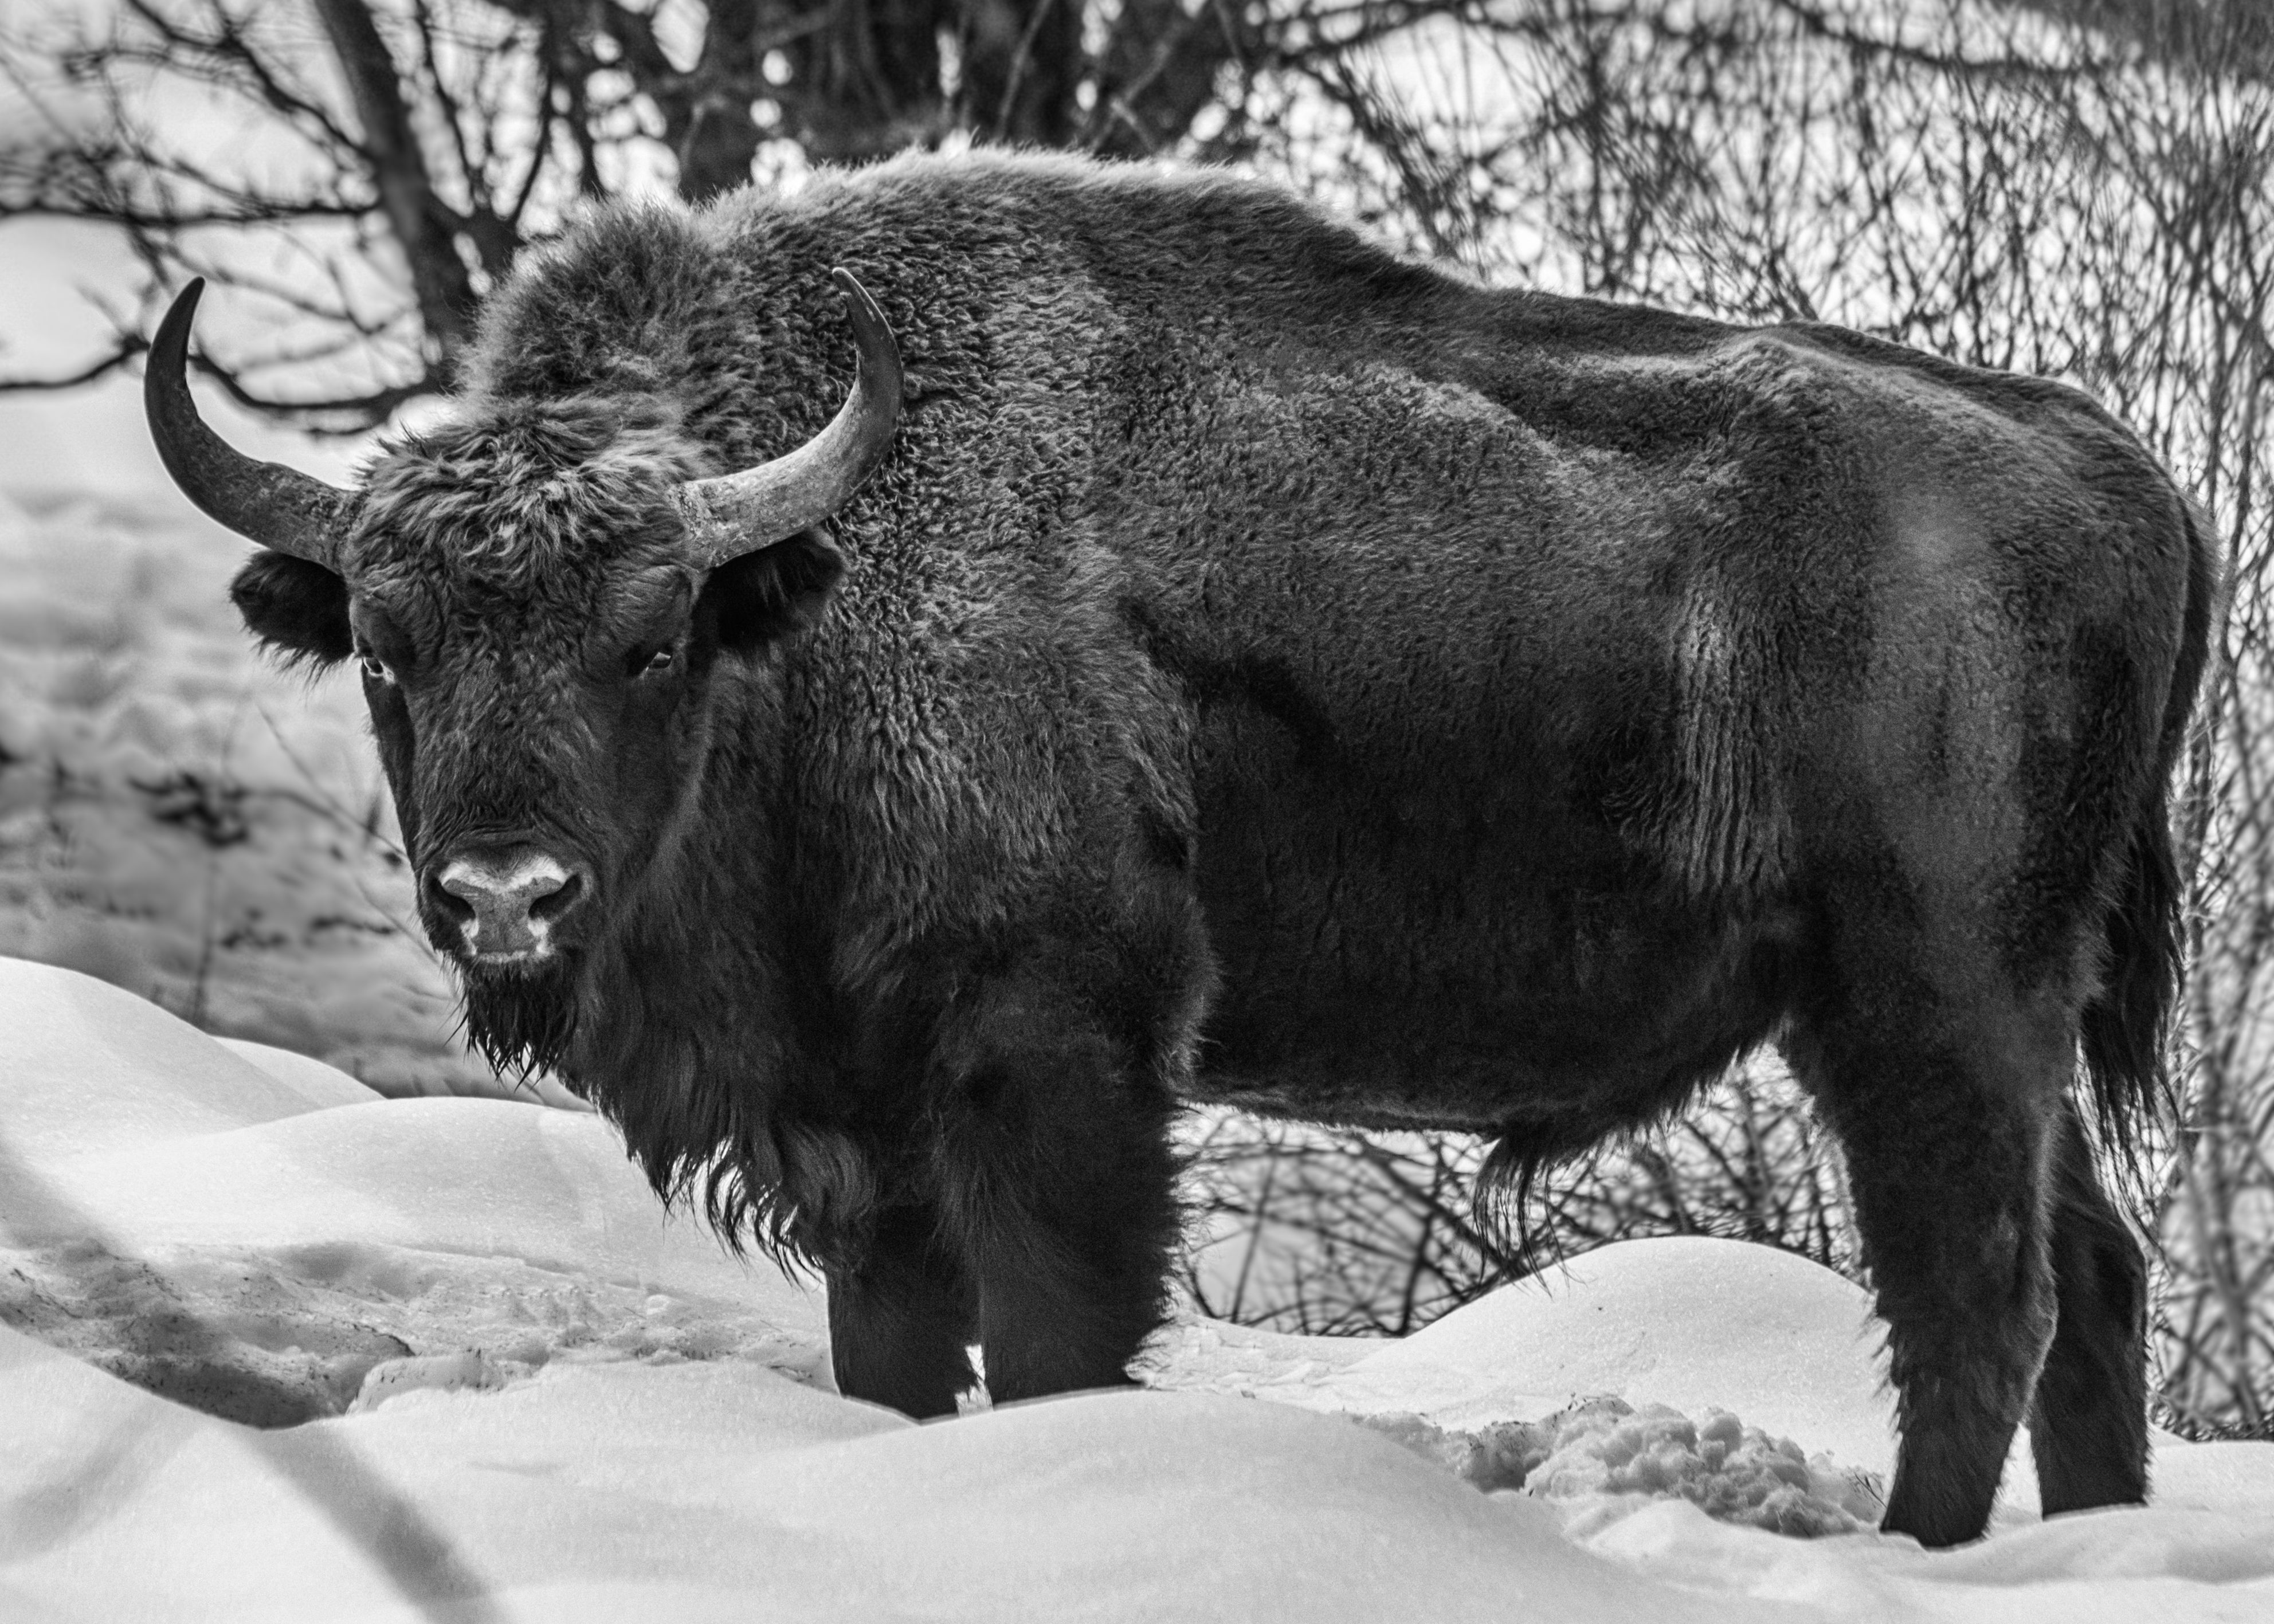
Majestic bison
this is a black and white photograph taken in the daylight in wildlife of a majestic European Bull bison. The bison is characterized by its thick, shaggy fur, deep black color, curved horns, and strong, muscular build. Its sharp gaze and imposing stance stand on snow-covered ground in the harsh winter weather.
A majestic scene in a harsh winter of a bison standing on snow-covered ground in a winter environment under natural daylight. Taking the picture from a mid-range shot at a slightly low angle adds a sense of power to the bison and highlights its massive size. The soft lighting and muted colors enhance the peaceful and quiet mood.
Labels: Animal, Cattle, Cow, Livestock, Mammal, Bull, Buffalo, Wildlife, Yak, Bison, snow
Camera: Canon Canon EOS 60D
Lens: EF70-300mm f/4-5.6 IS USM, Canon EF 70-300mm f/4-5.6 IS USM
Aperture: F6.3
Exposure: 1/400 sec
ISO: 400
Focal length: 235.0 mm